Good Luck Flag

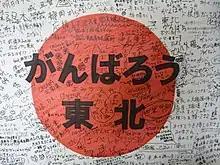
Notes by people after the 2011 Tōhoku Earthquake and tsunami

In modern times, are still used, with the tradition of signing the as a good luck charm continuing, though in a limited fashion. The is often shown at international sporting events to support the national Japanese team. The is used for campaigning soldiers, athletes, retirees, transfer students and for friends. In modern Japan, it is given as a present to a person at a send-off party, for athletes, a farewell party for colleagues or transfer students, for graduation and retirement. After natural disasters such as the 2011 Tōhoku Earthquake and tsunami, people commonly write notes on a to show support. The trend of had recently spread to flags of other countries with documented cases of writings on the flag of Brazil, the flag of Canada, the flag of the Czech Republic, the flag of Iran, the flag of Mongolia, the flag of South Korea and the flag of the United States.